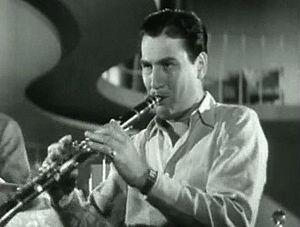
Artie Shaw, de son vrai nom Arthur Jacob Arshawsky, est un clarinettiste et chef d'orchestre de jazz américain, né le 23 mai 1910 à New York et mort le 30 décembre 2004 à Los Angeles.
Le NEA Jazz Masters Fellowship est une récompense remise tous les ans depuis 1982 par le National Endowment for the Arts à des musiciens de jazz à la carrière établie en reconnaissance de leur œuvre.